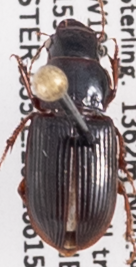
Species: Cratacanthus dubius
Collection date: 2022-06-15
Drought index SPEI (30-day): -0.528
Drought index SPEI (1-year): -2.09
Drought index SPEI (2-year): -2.09